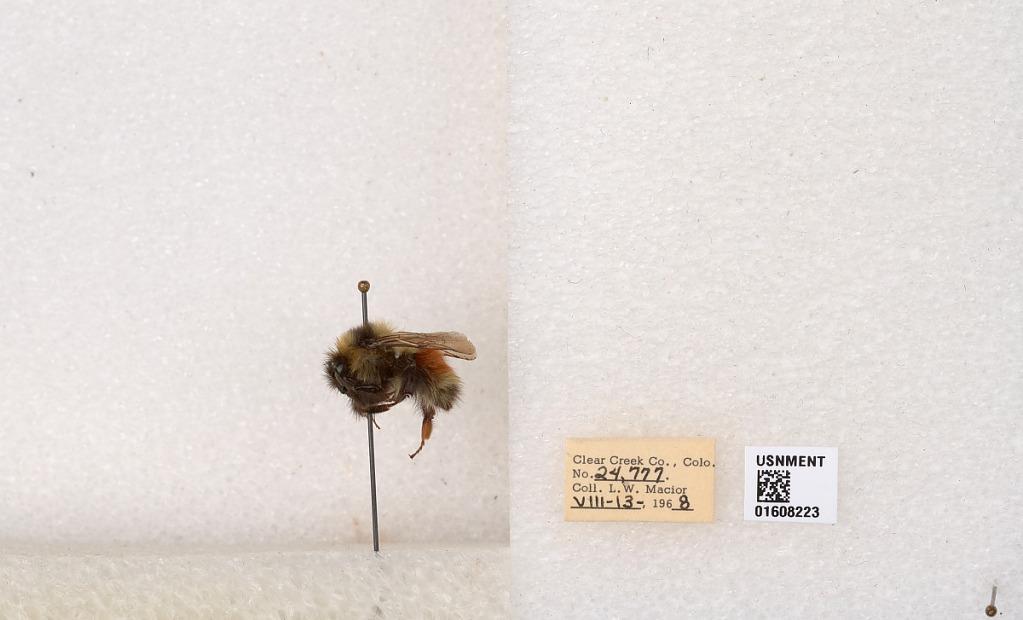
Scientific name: Bombus (Pyrobombus) sylvicola Kirby
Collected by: L. Macior
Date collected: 1968-8-13
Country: United States
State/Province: Colorado
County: Clear Creek
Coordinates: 39.6891, -105.644